John Hack (speedway rider)

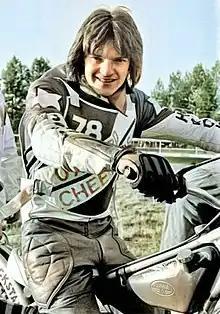

John Hack (born 29 May 1959) is a former motorcycle speedway rider from England.